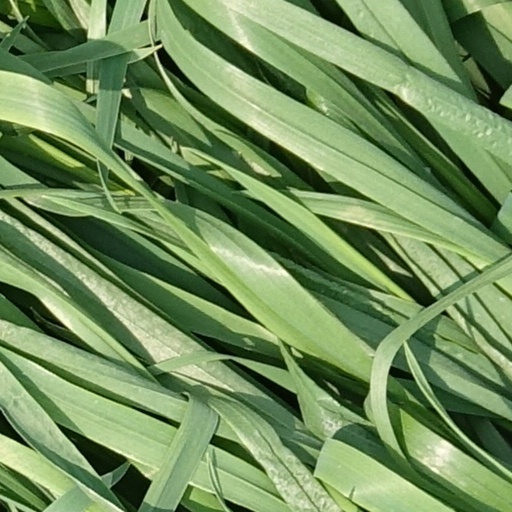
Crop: wheat